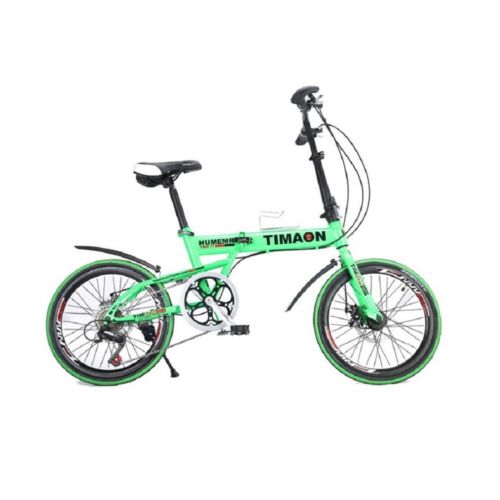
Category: bicycle